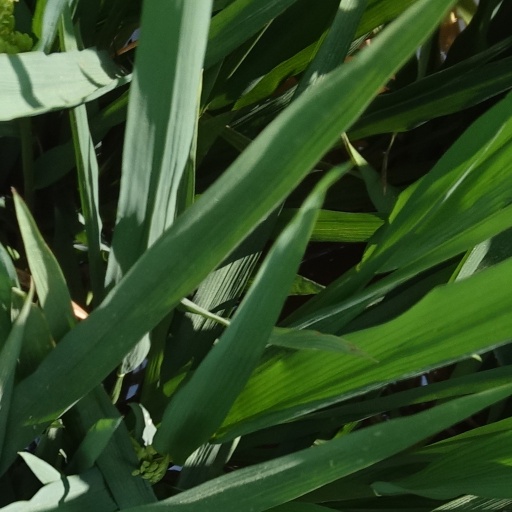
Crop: rice